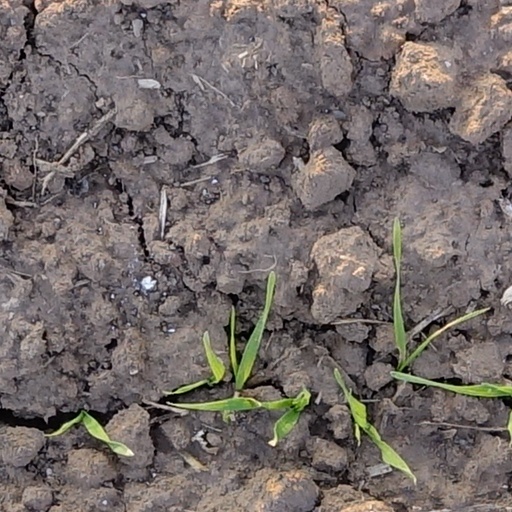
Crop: wheat